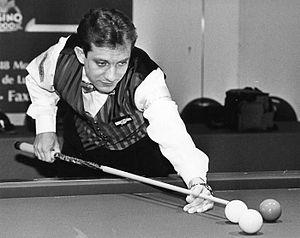
Fonsy Grethen
Le Championnat du monde de billard carambole au pentathlon seniors était organisé par l'Union mondiale de billard.
Le Championnat d'Europe de billard carambole à la partie libre seniors étaient organisé par la Confédération européenne de billard.
Le Championnat du monde de billard carambole au cadre 47/1 seniors était organisé par l'Union mondiale de billard.